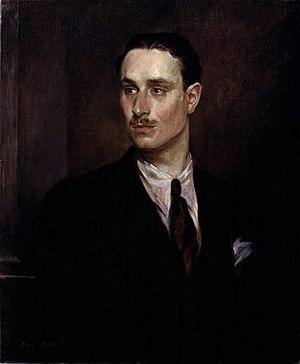
Oswald Mosley, né à Mayfair à Londres le 16 novembre 1896 et mort à Orsay le 3 décembre 1980, 6ᵉ baronnet, est un homme politique britannique, fondateur de la British Union of Fascists en 1932.
Max Rufus Mosley, né le 13 avril 1940 à Londres au Royaume-Uni, est le président de la Fédération internationale de l'automobile de 1993 à 2009.